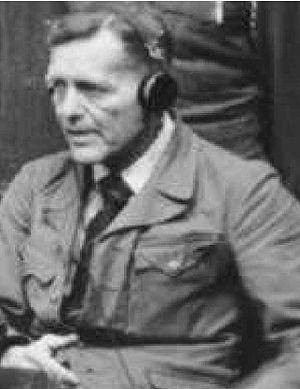
Le chancelier du Reich est le chef du gouvernement fédéral du Reich allemand entre 1918 et 1945, sous le régime de la république de Weimar puis du Troisième Reich.
Le procès des Ministères est le onzième des douze procès pour crimes de guerre que les autorités américaines ont organisés dans leur zone d'occupation en Allemagne à Nuremberg après la Seconde Guerre mondiale. Ces douze procès se sont tenus devant un tribunal militaire américain et non devant le tribunal militaire international, mais dans les mêmes salles. Ils sont connus sous le nom de « second procès de Nuremberg », ou plus formellement « procès des criminels de guerre devant le tribunal militaire de Nuremberg ».
Le comte Johann Ludwig Graf Schwerin von Krosigk, dit Lutz Schwerin von Krosigk, né Johann Ludwig von Krosigk le 22 août 1887 à Rathmannsdorf et mort le 4 mars 1977 à Essen, est un homme d'État allemand. Il est Chancelier du Reich du 2 mai 1945 au 23 mai 1945.